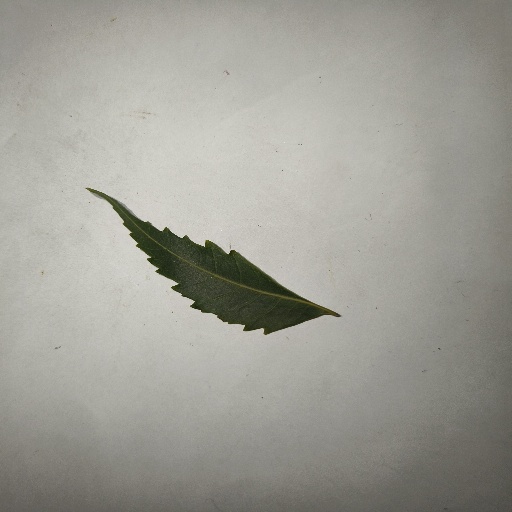
Species: Neem
Leaf condition: Healthy Leaf